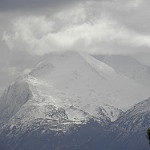
Label: mountain